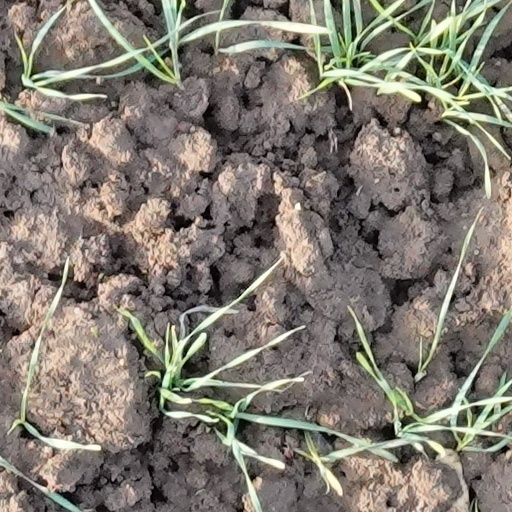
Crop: wheat